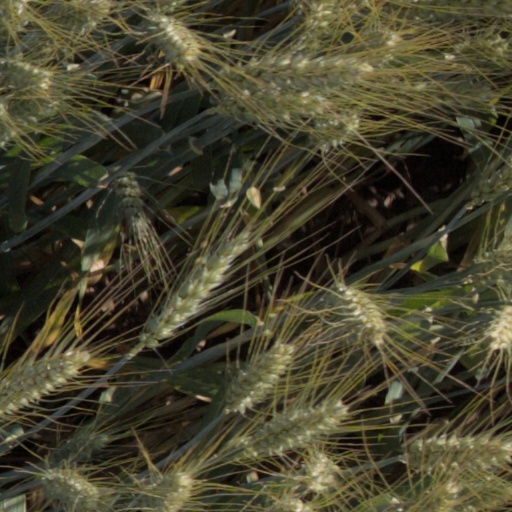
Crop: wheat